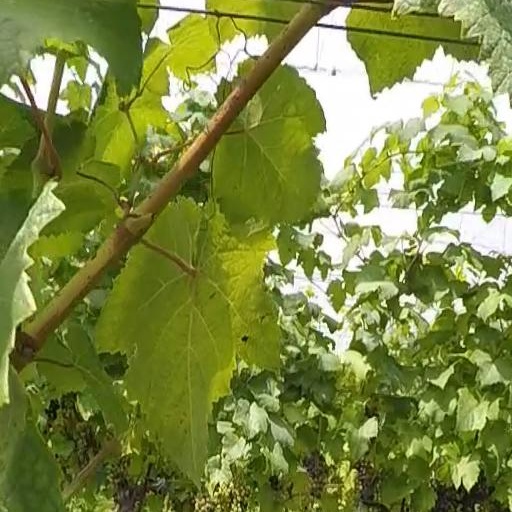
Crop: grape